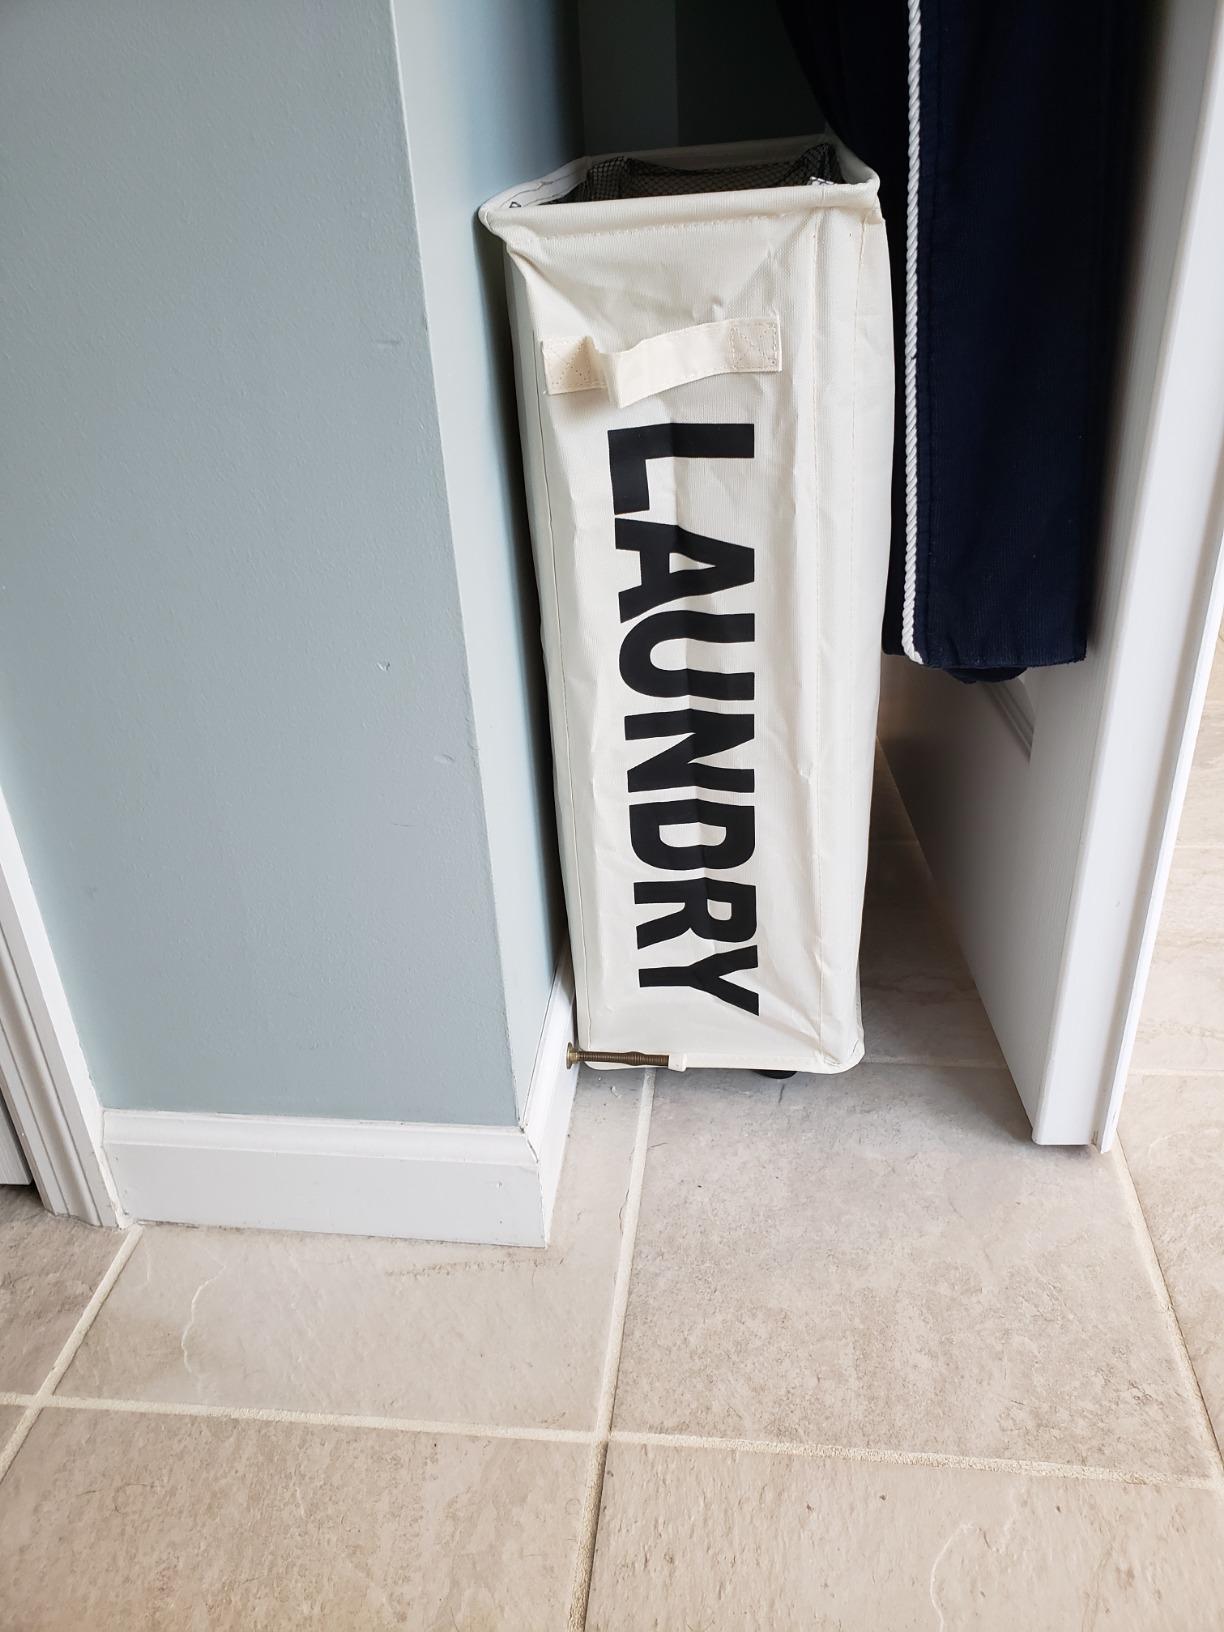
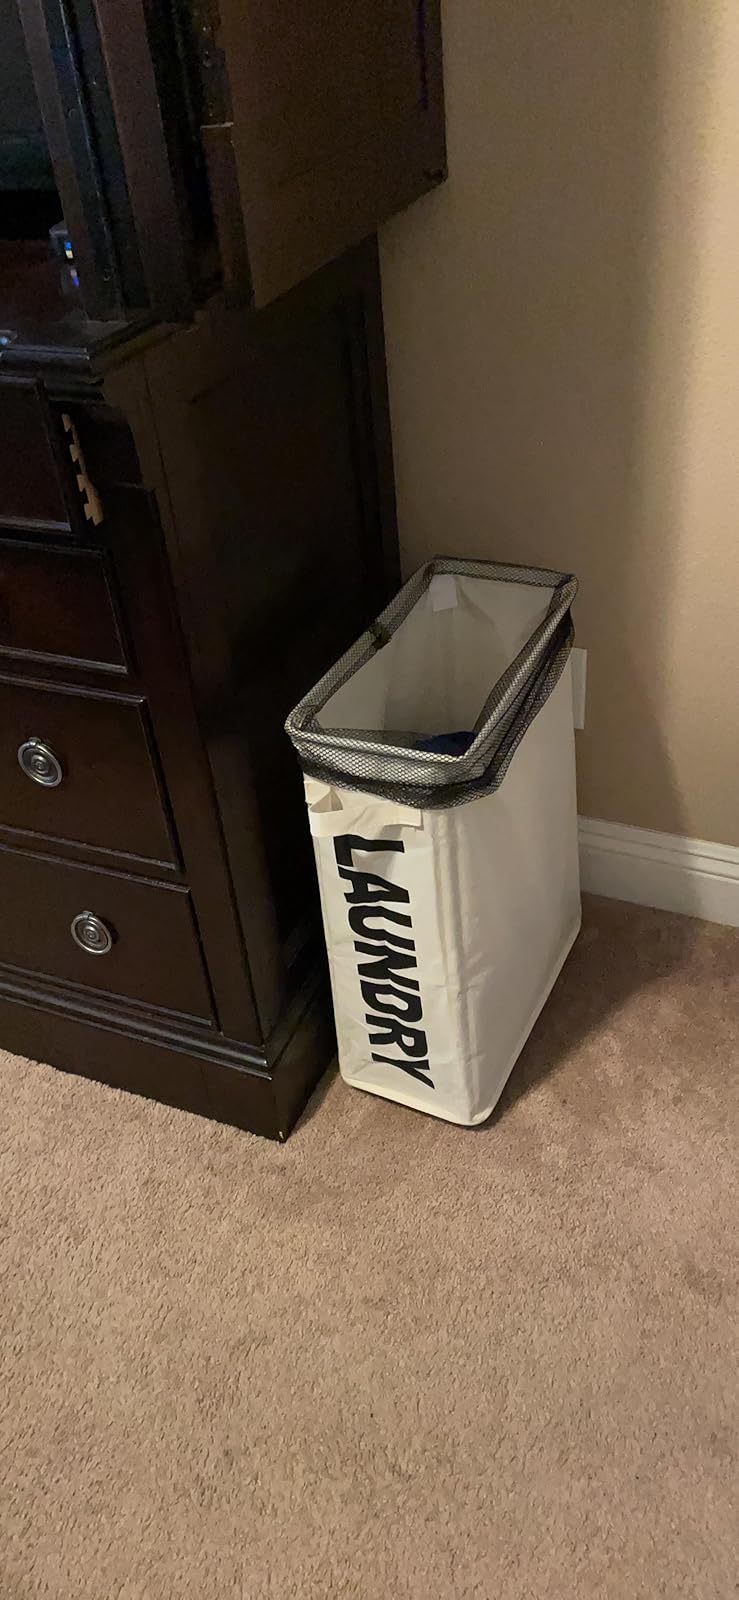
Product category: items_hamper
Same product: yes